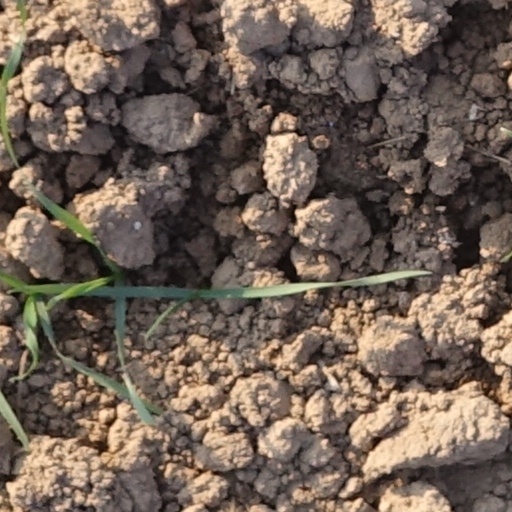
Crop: wheat